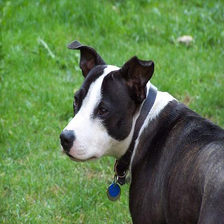
Species: dog
Breed: staffordshire bull terrier